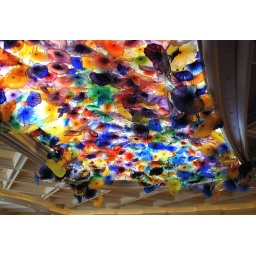
The glass flower ceiling by Dale Chihuly, at the Bellagio in Las Vegas.